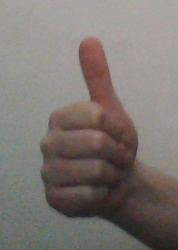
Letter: aleff